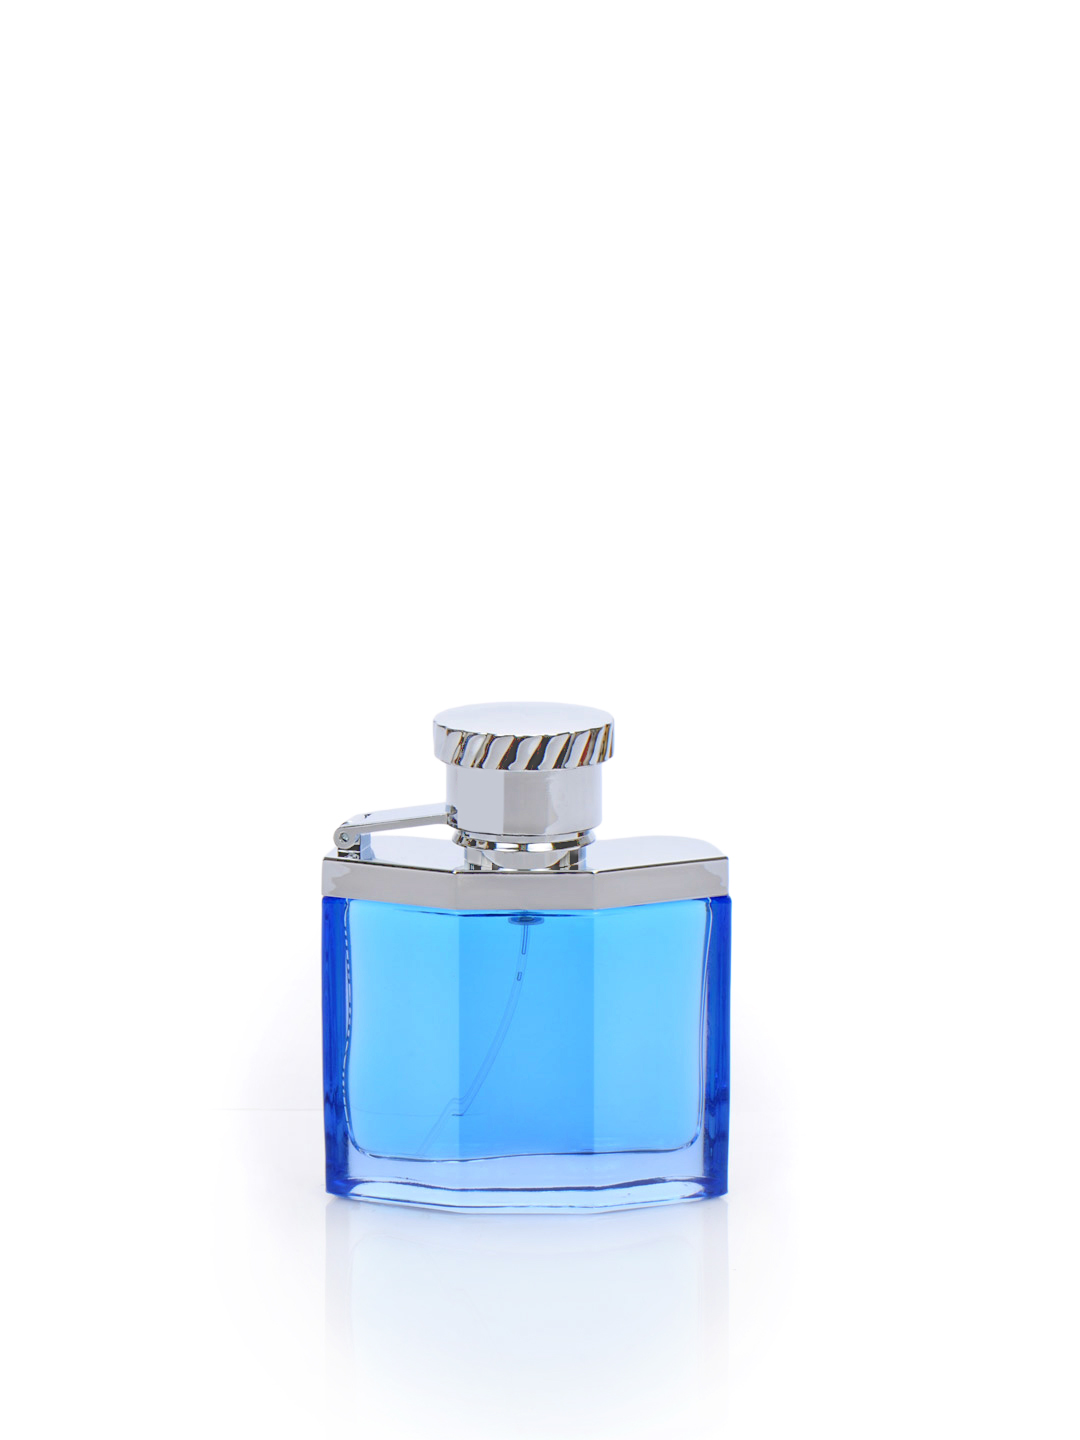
Dunhill Men Desire Blue Perfume
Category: Personal Care / Fragrance / Perfume and Body Mist
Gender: Men
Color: Blue
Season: Spring 2017
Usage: Casual